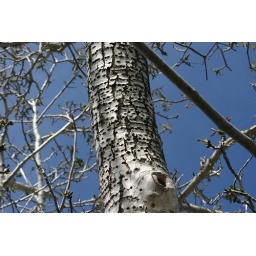
More interesting texture against a clear blue April sky.